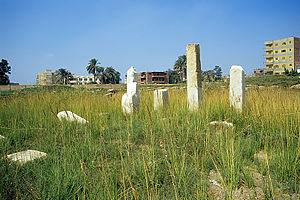
Tell Basta est le nom arabe de la ville antique de Per Bast que les Grecs nommeront Boubastis. L'actuelle ville de Zagazig se trouve juste au nord-ouest du site de Tell Basta.